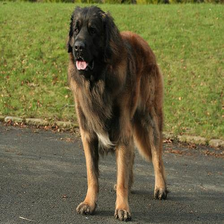
Species: dog
Breed: leonberger